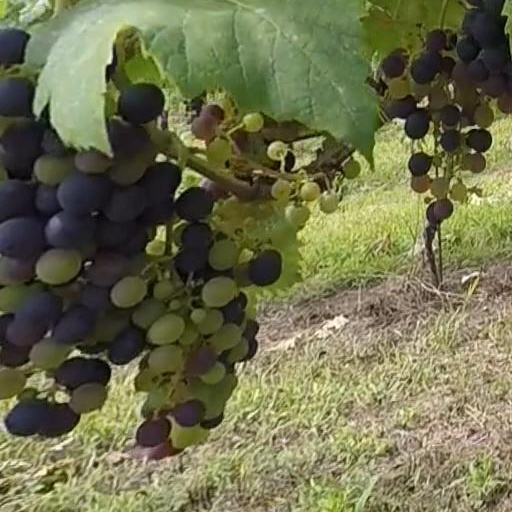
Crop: grape